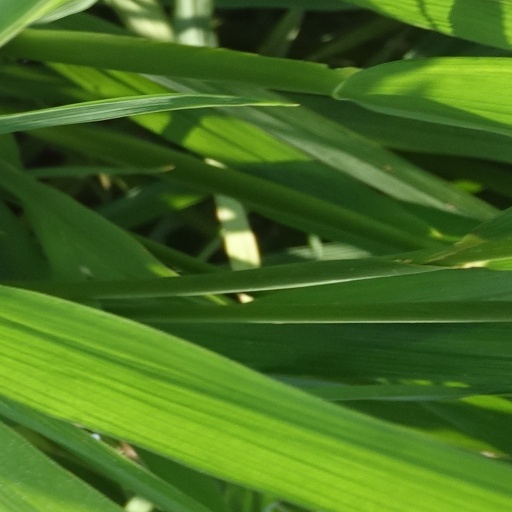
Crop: rice